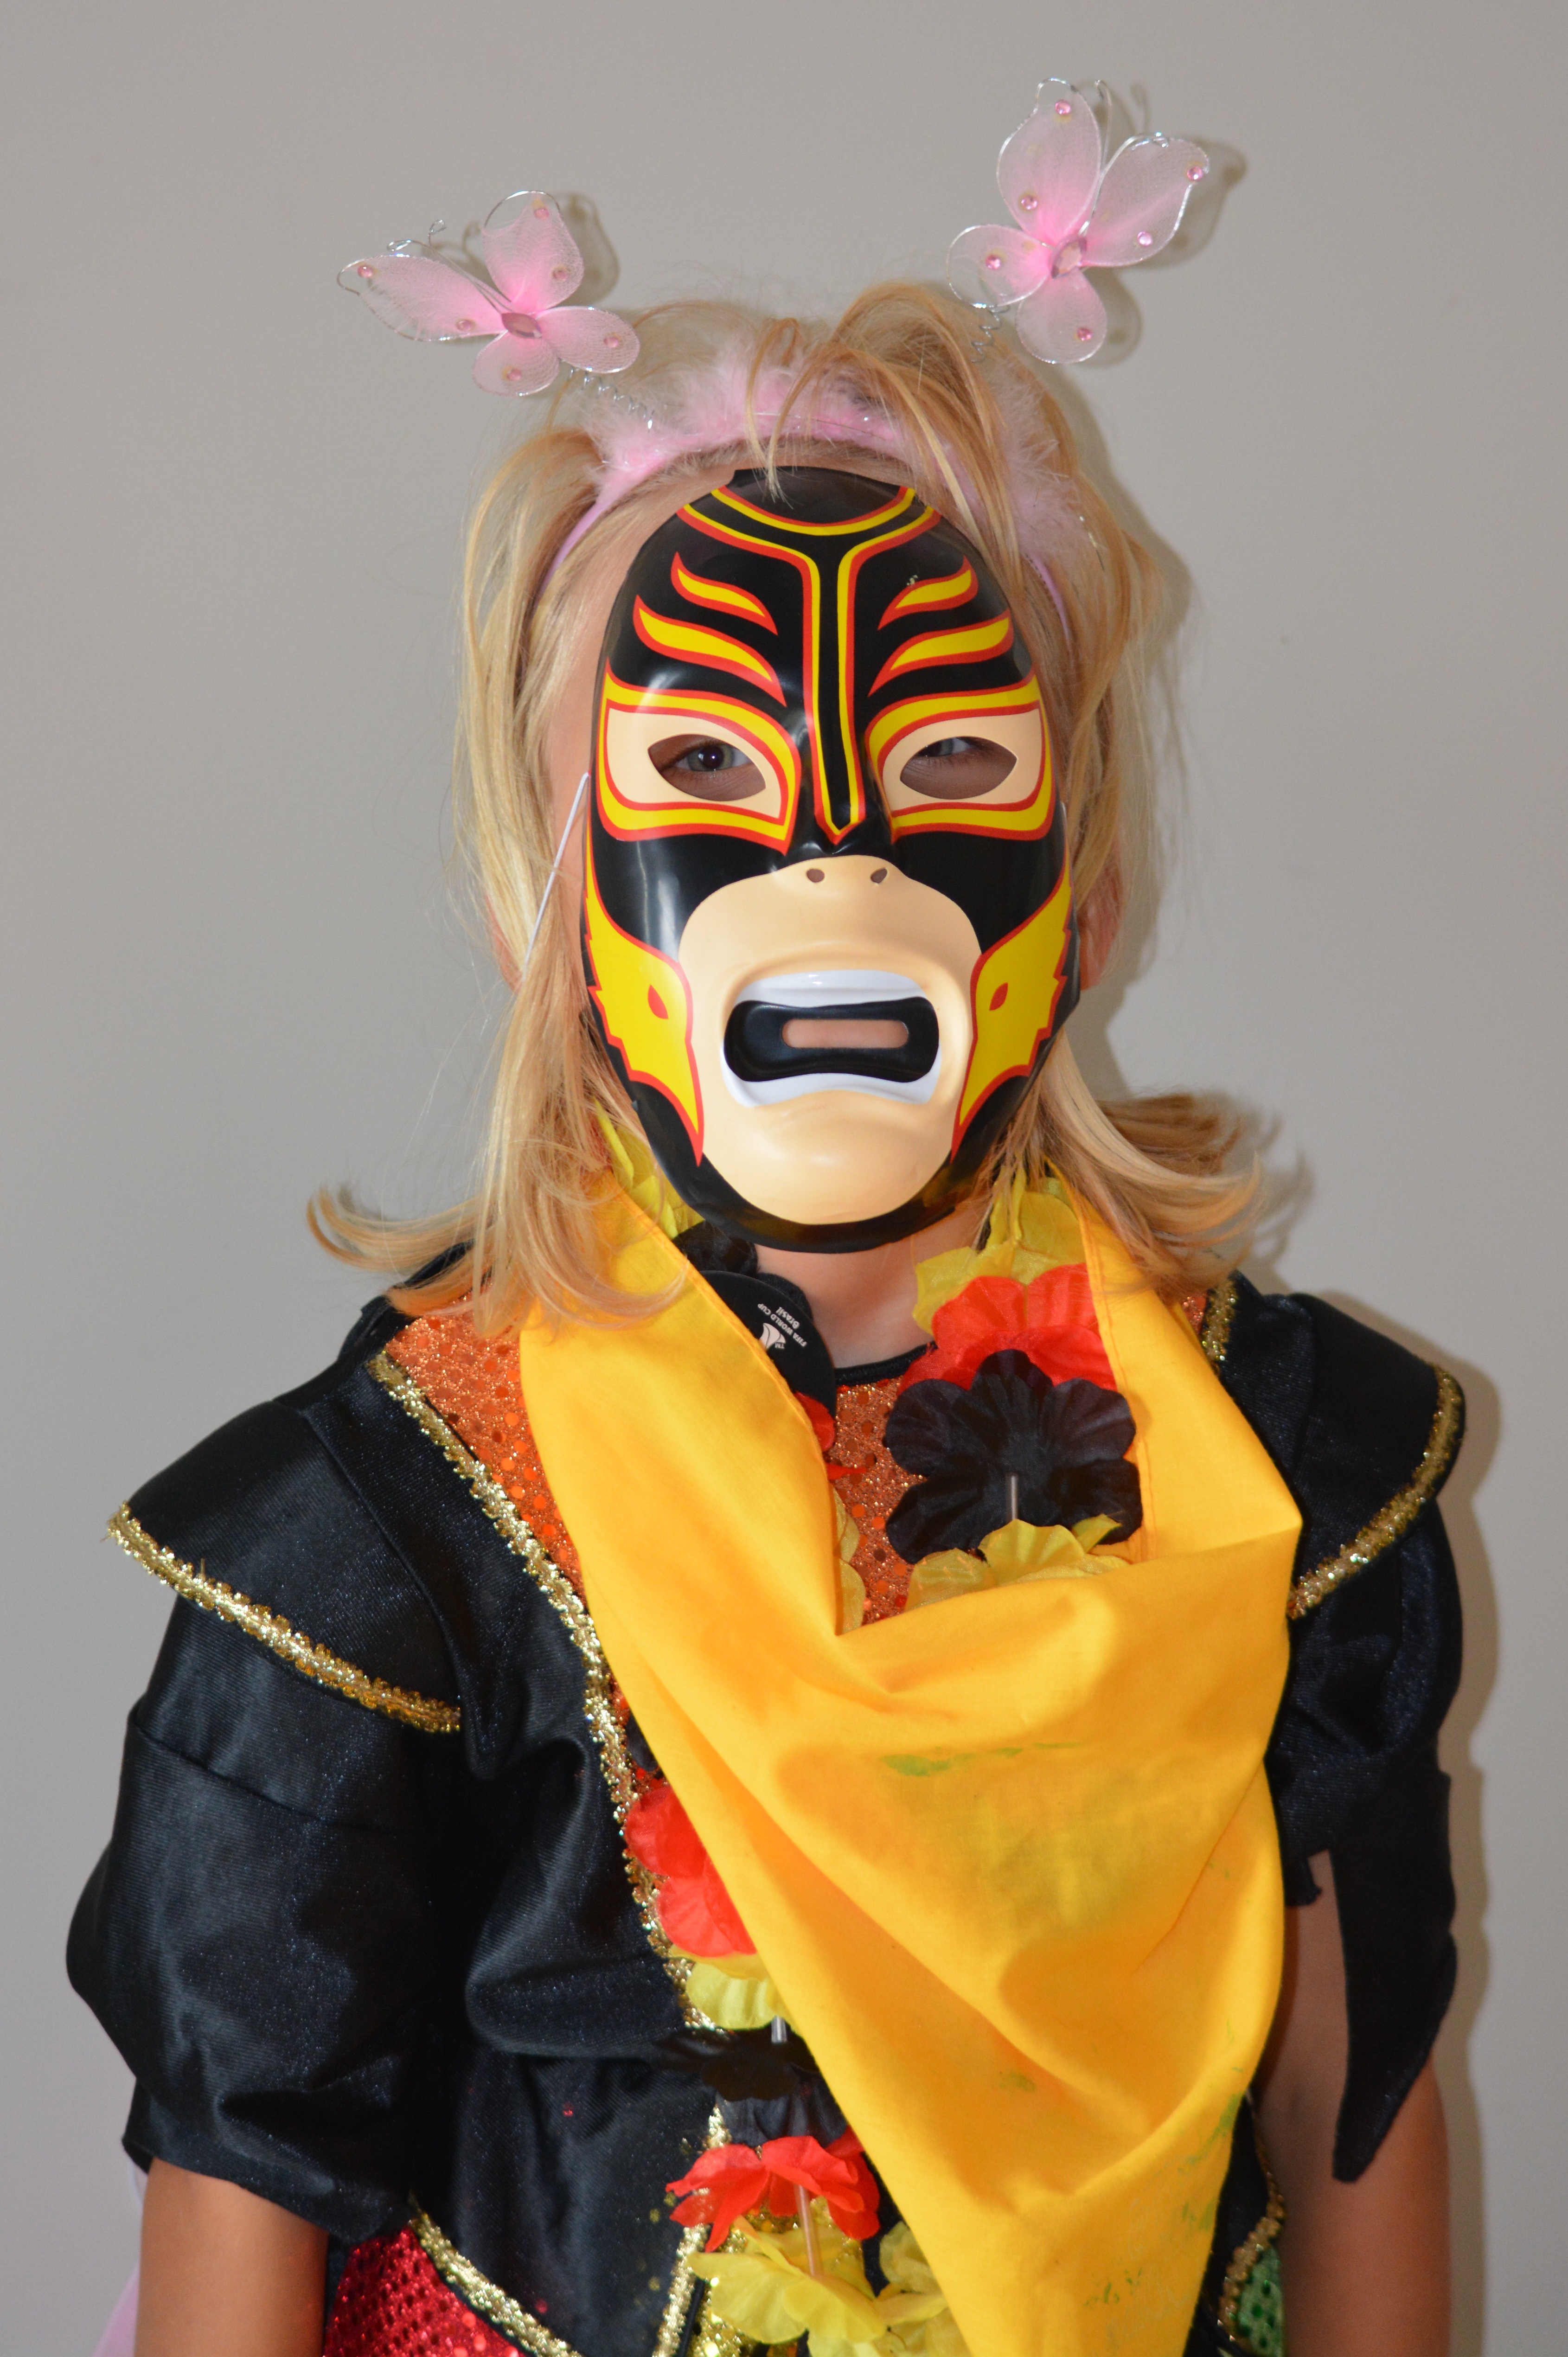
people, girl, carnival, child, clothing, toy, mask, costume, masque, dress up